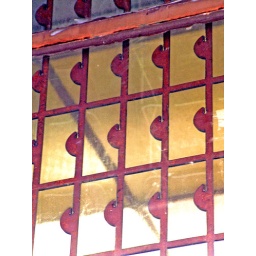
Detail of a large rusty grate in an antique store window in Centralia, Washington, USA